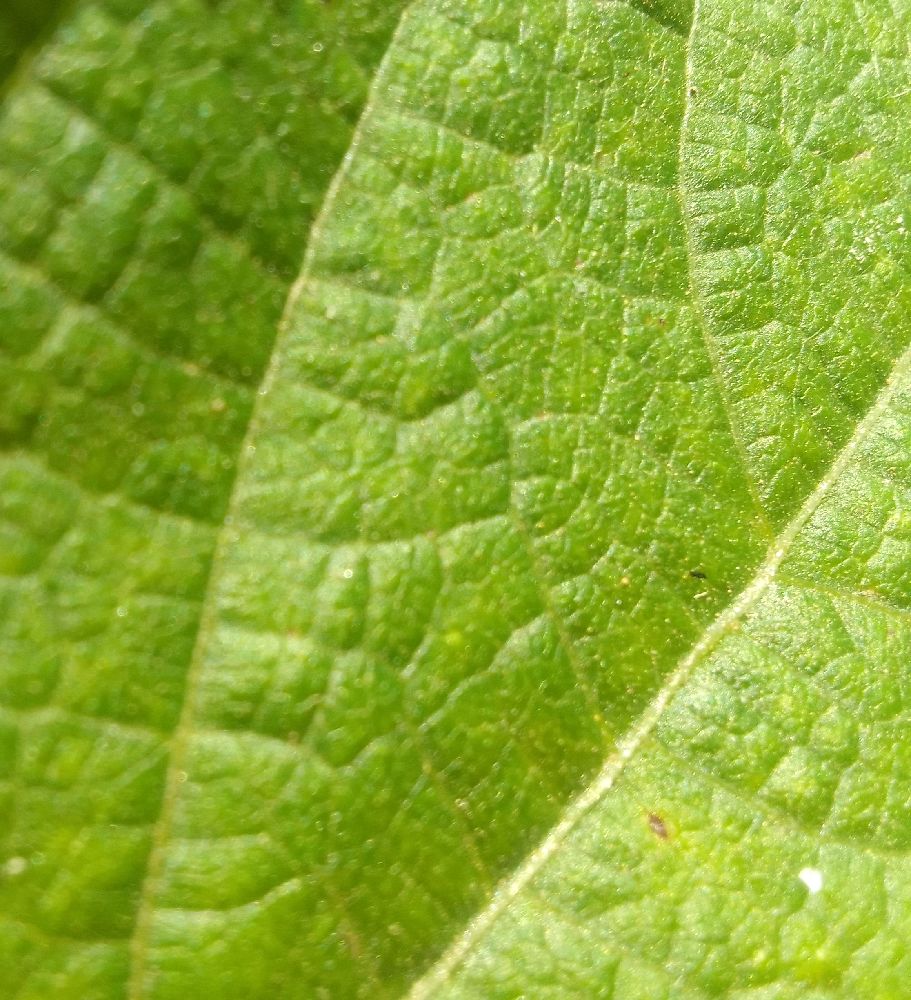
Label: healthy